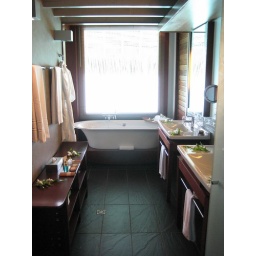
The bathroom is literally a bath room. The toilet is in a separate small room next to the closet in the bedroom.